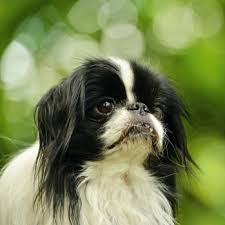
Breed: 249-n000106-Japanese_spaniel